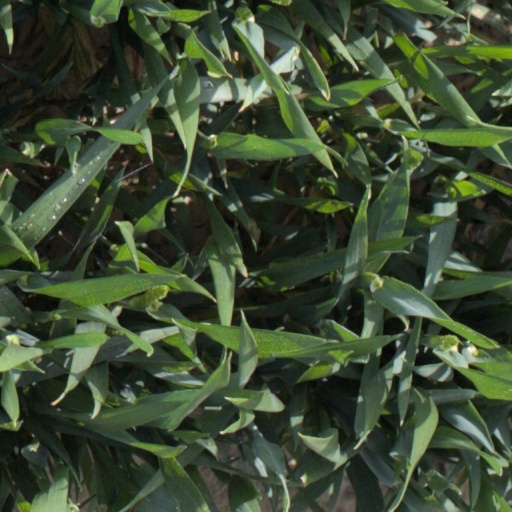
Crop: wheat